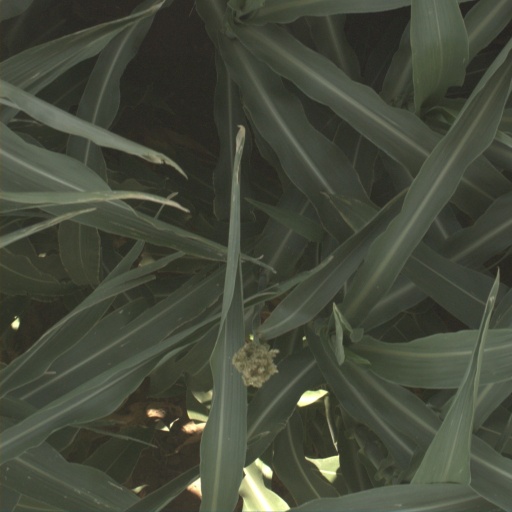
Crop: sorghum